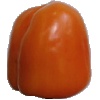
Label: orange_pepper